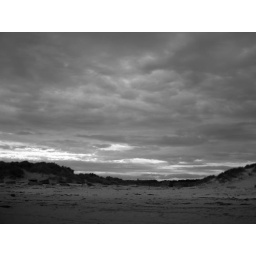
Sand and sky in black and white....